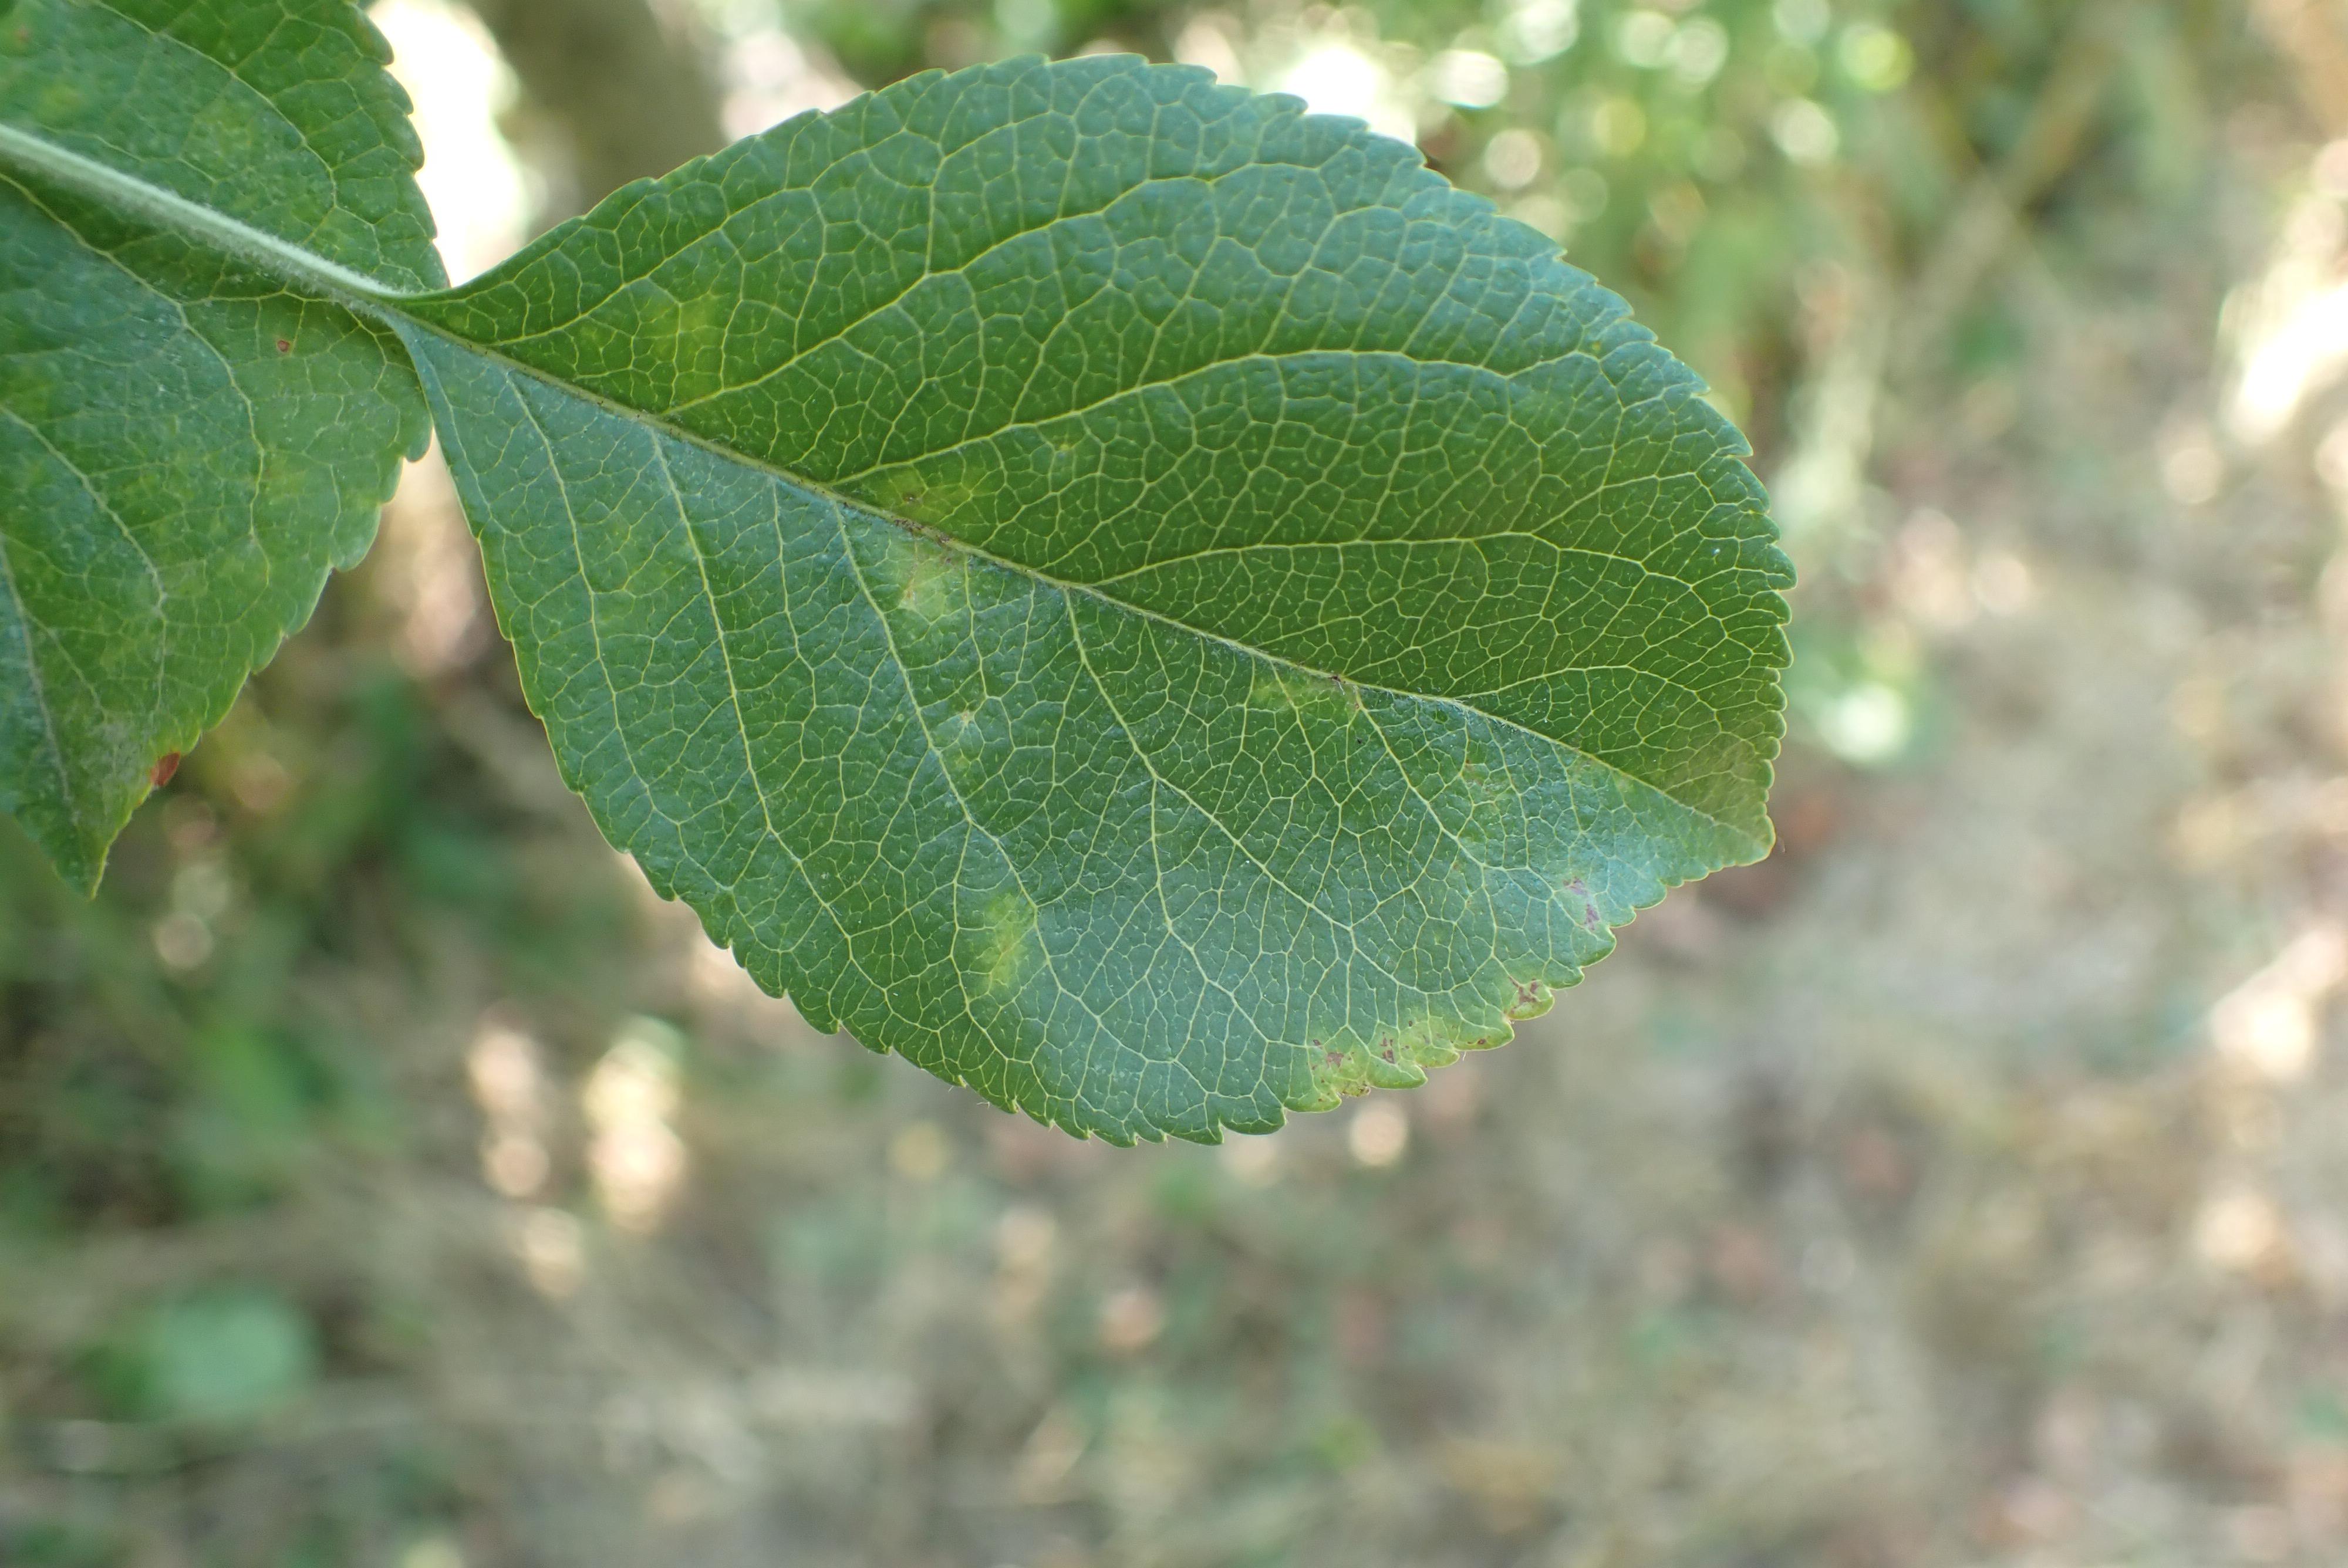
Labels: scab